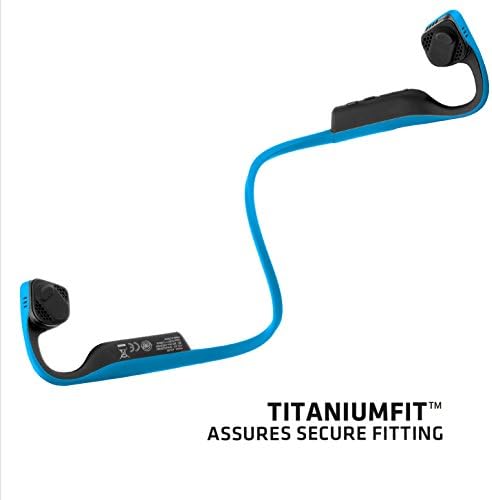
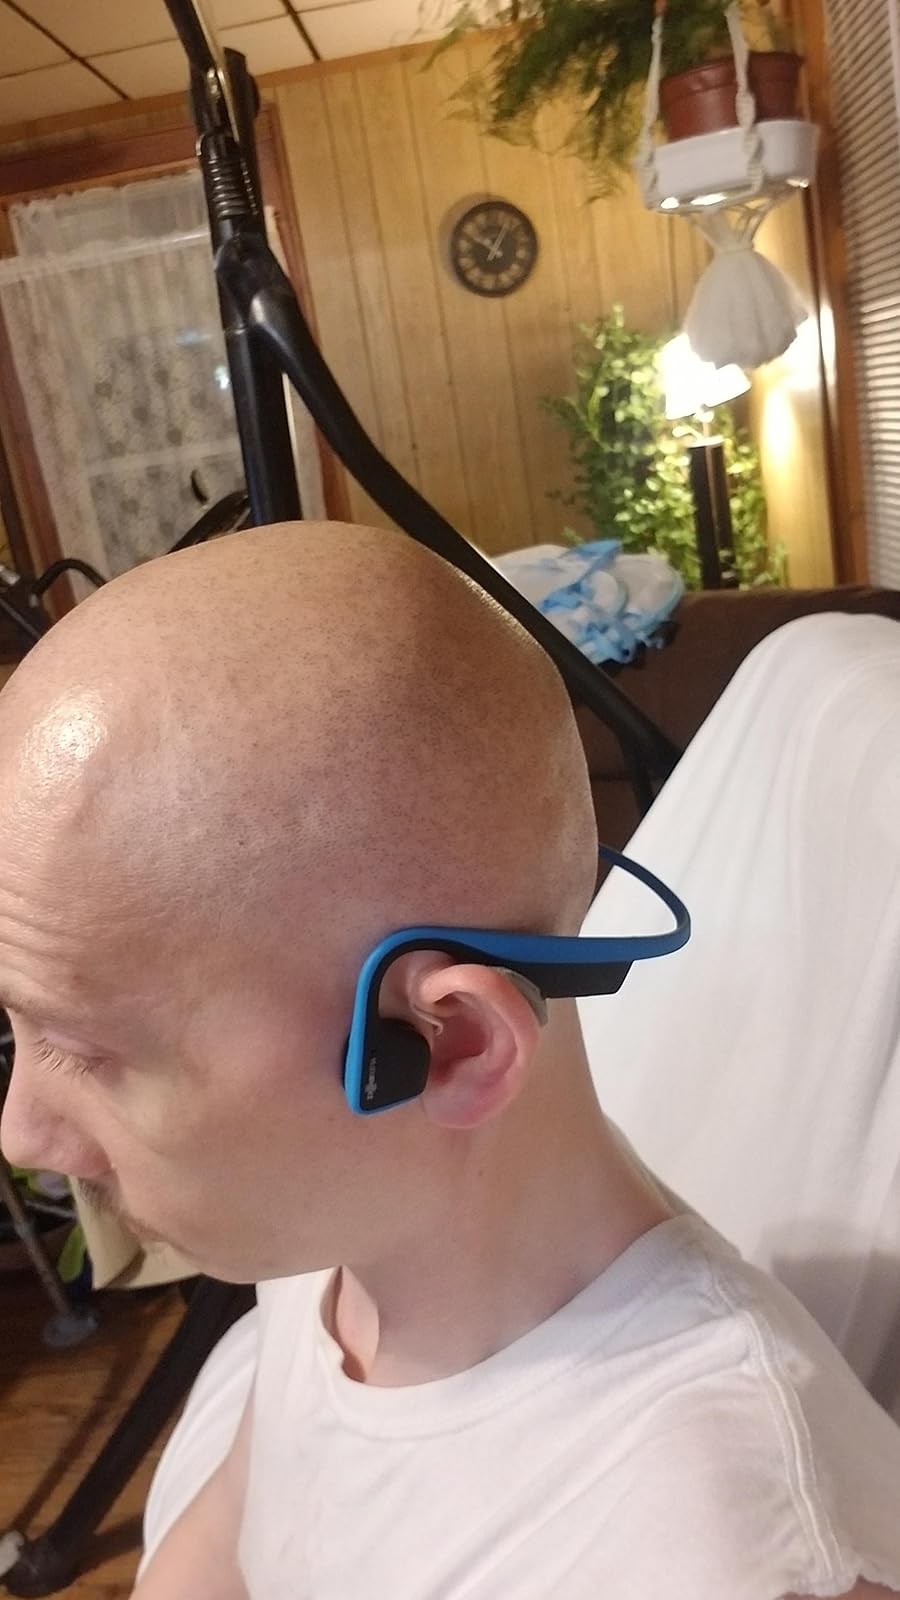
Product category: headphones
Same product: yes